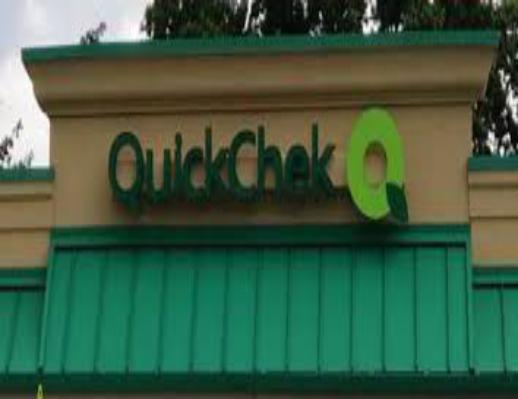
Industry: Food